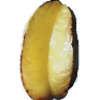
Label: Carambula 1